William (footballer, born 1995)

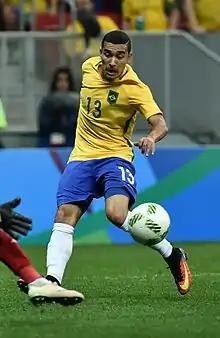
William during the 2016 Summer Olympics

William de Asevedo Furtado (born 3 April 1995), known as William, is a Brazilian professional footballer who plays as a right back for Cruzeiro.